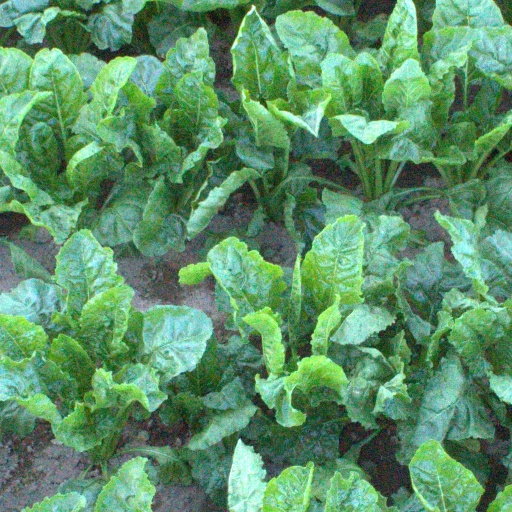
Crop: sugar beet